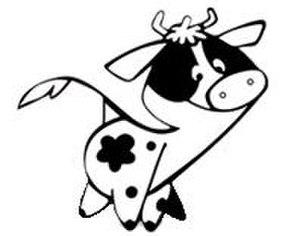
La petite vache
Surgères est une commune du Sud-Ouest de la France, située dans le département de la Charente-Maritime, en région Nouvelle-Aquitaine. Ses habitants sont appelés les Surgériens.